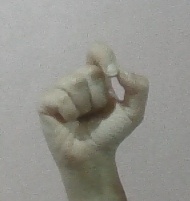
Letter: fa